History of scuba diving

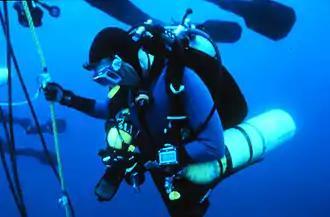
Technical diver during a decompression stop

The alternative concept, developed in roughly the same time frame was closed-circuit scuba. The body normally consumes and metabolises only a small fraction of inhaled oxygen – the situation is even more wasteful of oxygen when the breathing gas is compressed as it is in ambient pressure breathing systems underwater. The rebreather recycles the exhaled breathing gas, while constantly replenishing it from an oxygen-rich supply so that the oxygen level is not depleted. The apparatus also has to remove the exhaled carbon dioxide, as a buildup of CO levels would result in respiratory distress and hypercapnia.